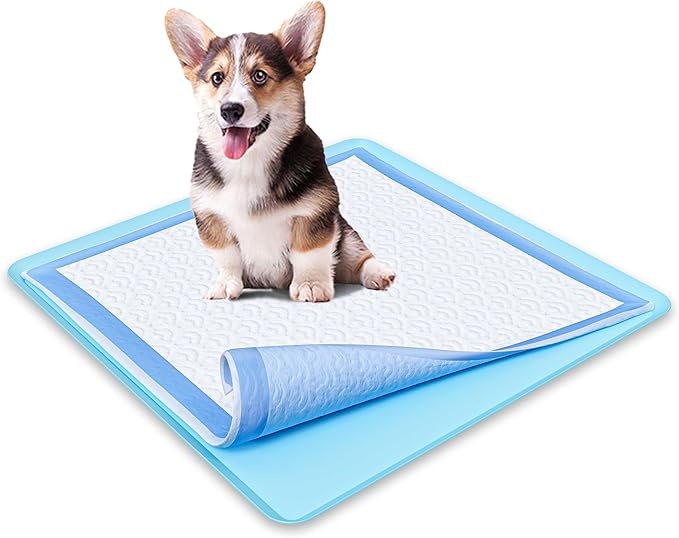
TidyFriend Dog Pee Pad Holder Tray Fits for 24” x 24” Wee Wee Pee Pads - Stable Grip, Raised Edges, Quick-Wipe Silicone Surface Dog Potty Tray Holder for Indoor Flooring Protection (Sky Blue)
About This EASY TO USE PEE PAD HOLDER - Place on floor or any surface and put the training pad on top. Replace training pads easily after use. Works with most training pads measuring 24 inches by 24 inches and smaller PERFECT PROTECTION FOR FLOOR - Puppy pad holder protects floors, carpets, and fabrics from urine spills or leaks. Great for house training. Easy to clean (just wipe and spray with cleanser after every use). Reduces the need to mop. FOR EDGE PEEING PETS - Elevated edges prevents pee from flowing on to the floor. Pee pad holder for pets who like to pee on the edge of their training pads. ANTI-SLIP MATERIAL - Potty pad holder will not budge even with rowdy and playful pets. Slight static hold on training pads keeps it in place. Urine will not get trapped in the material. GREAT FOR TRAVEL - Portable, easy to roll up and store when not in use. Pick it up and take it with you when travelling. Silicone pad holder rolls up for easy storage, travel, and cleaning
Brand: Skywin
Category: Animals & Pet Supplies > Pet Supplies > Pet Training Aids > Pet Training Pad Holders > Regular Pad Holders